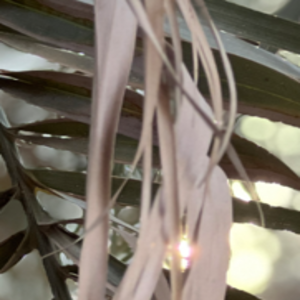
Label: Fusarium Wilt